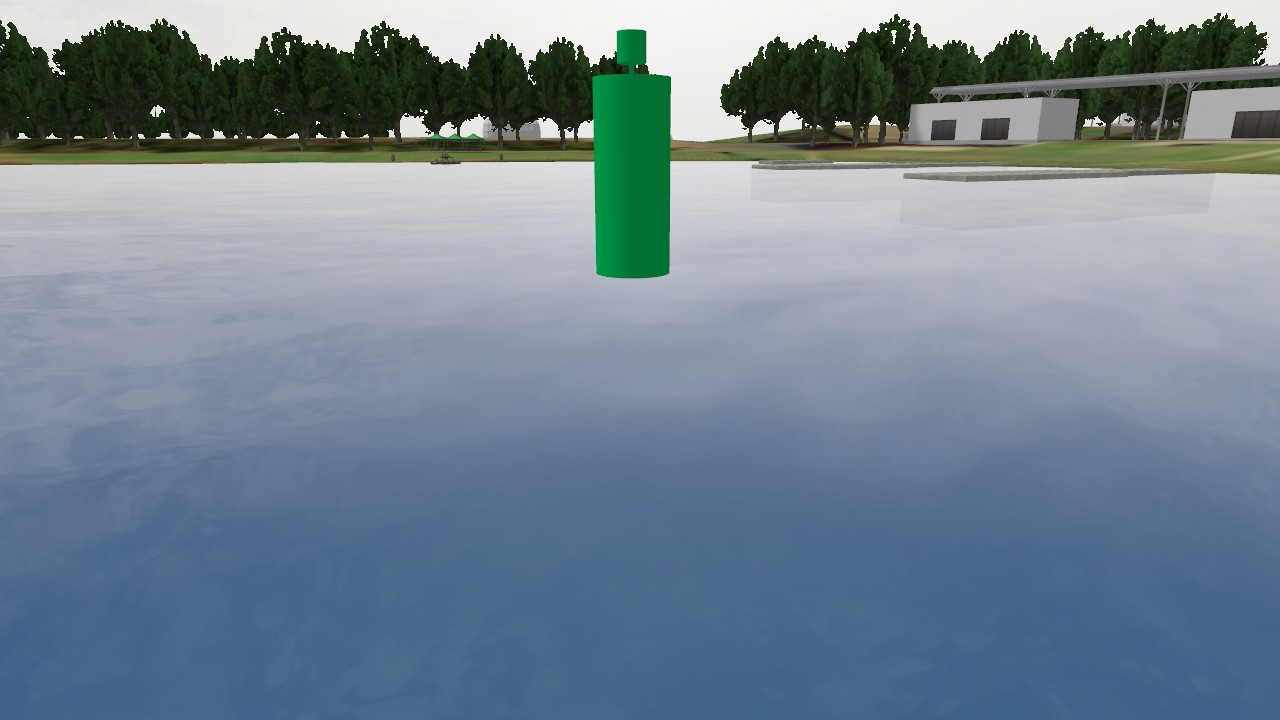
Label: lateral_port
Descriptions: uniform green surface without any stripes ||| no horizontal or vertical bands ||| green cylinder top mark